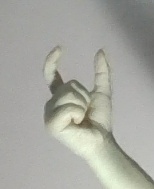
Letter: nun